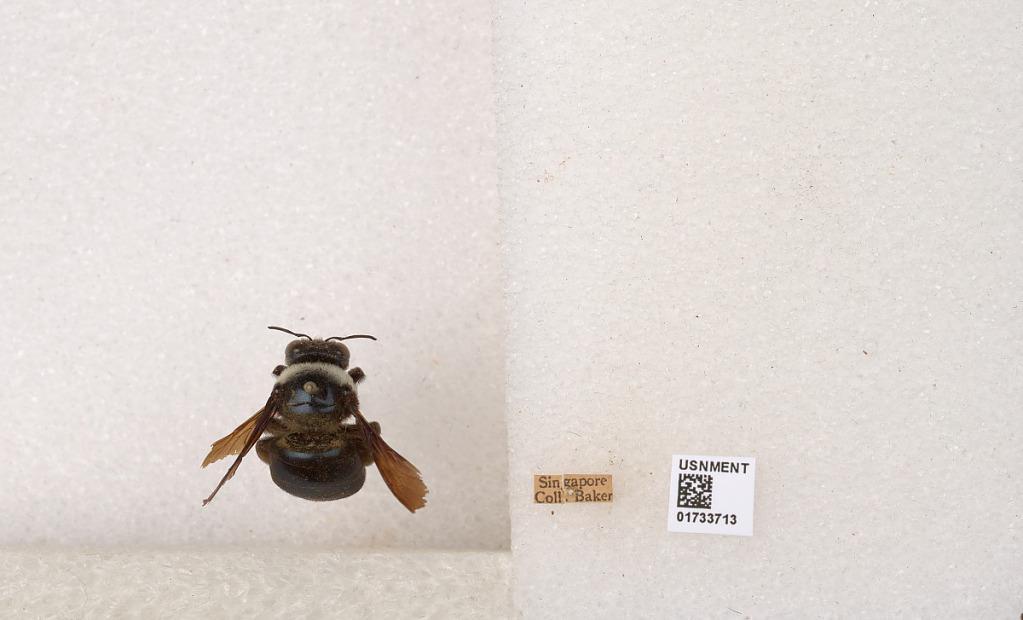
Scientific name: Xylocopa (Zonohirsuta) dejeanii dejeanii (Lepeletier)
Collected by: Baker
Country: Singapore
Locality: Singapore
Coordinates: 1.28967, 103.85